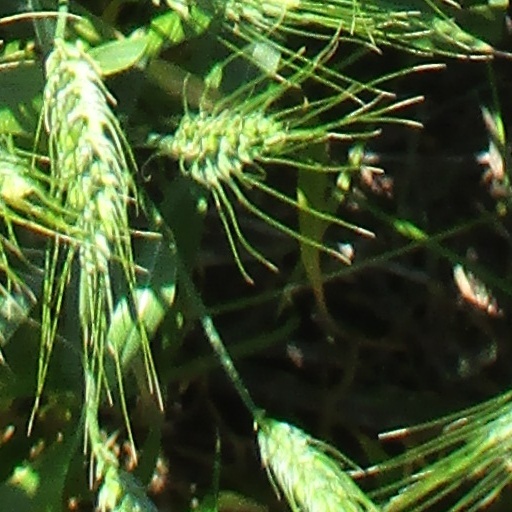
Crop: wheat